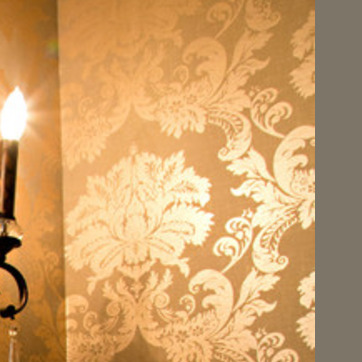
Material: wallpaper